Describe the emotion expressed in this image:  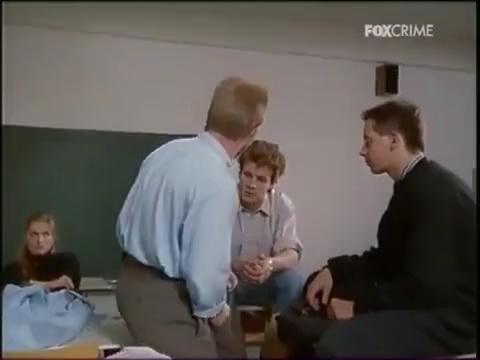
This person displays Fear, valence and arousal with low intensity.